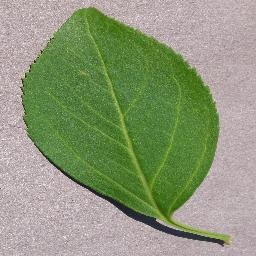
Label: Cherry___healthy